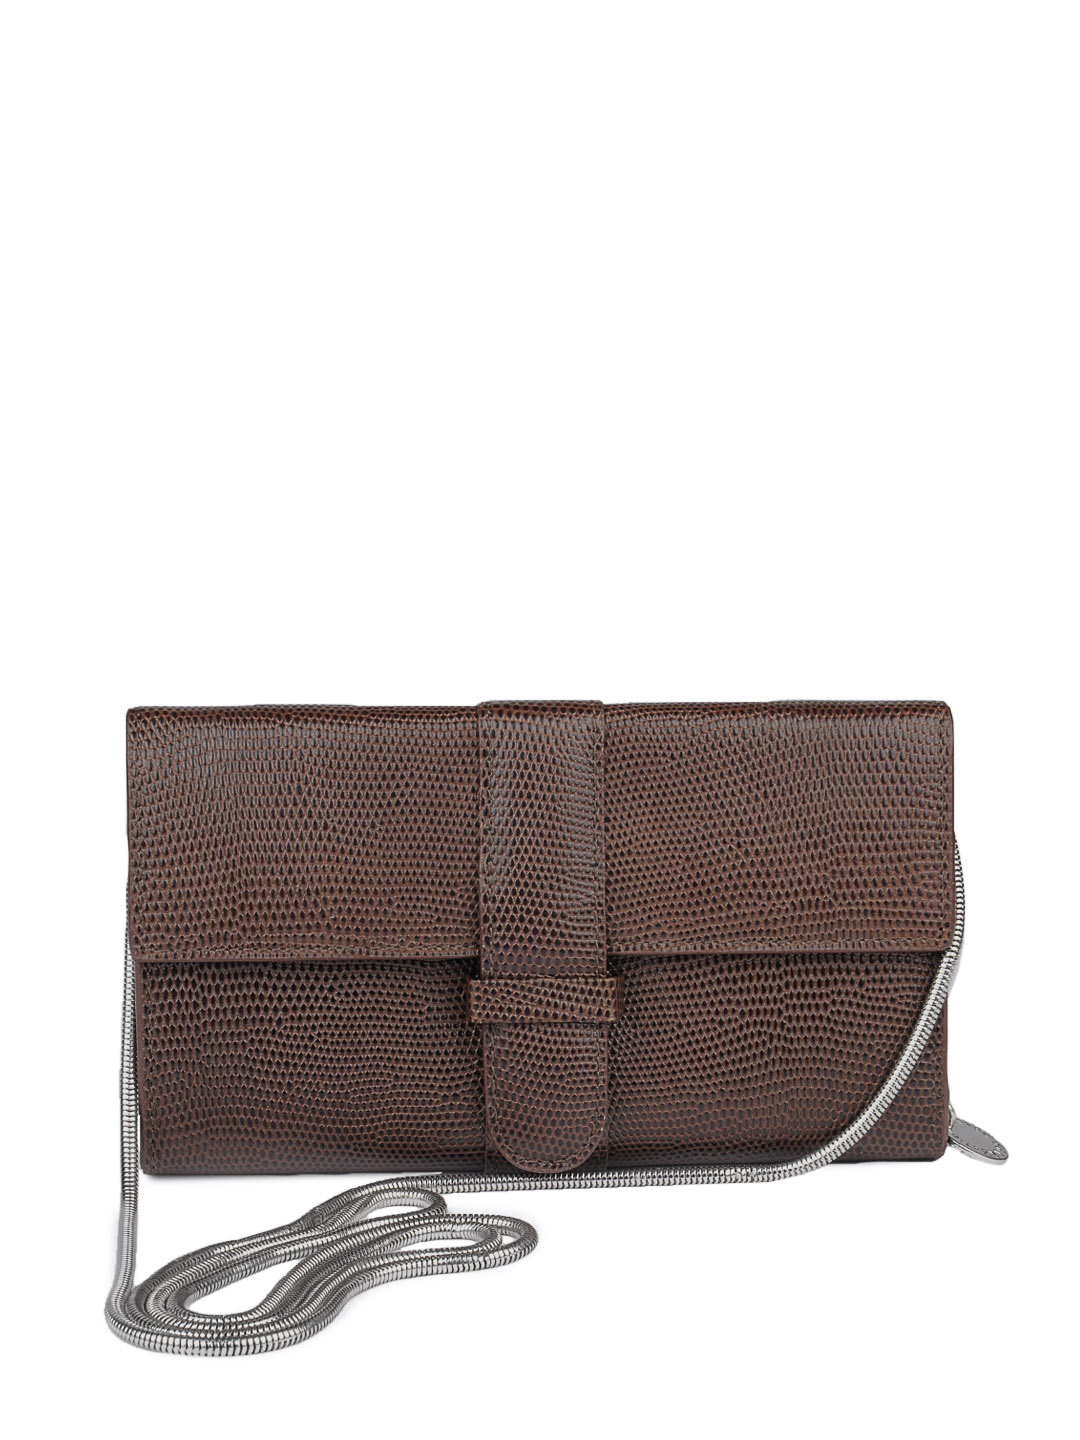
French Connection Women Brown Wallet
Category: Accessories / Wallets / Wallets
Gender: Women
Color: Brown
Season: Summer 2012
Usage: Casual